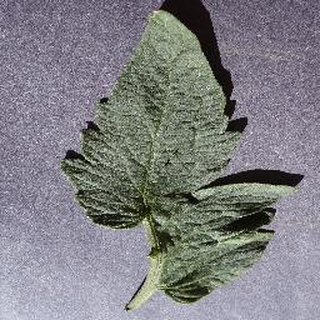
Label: healthy_tomato